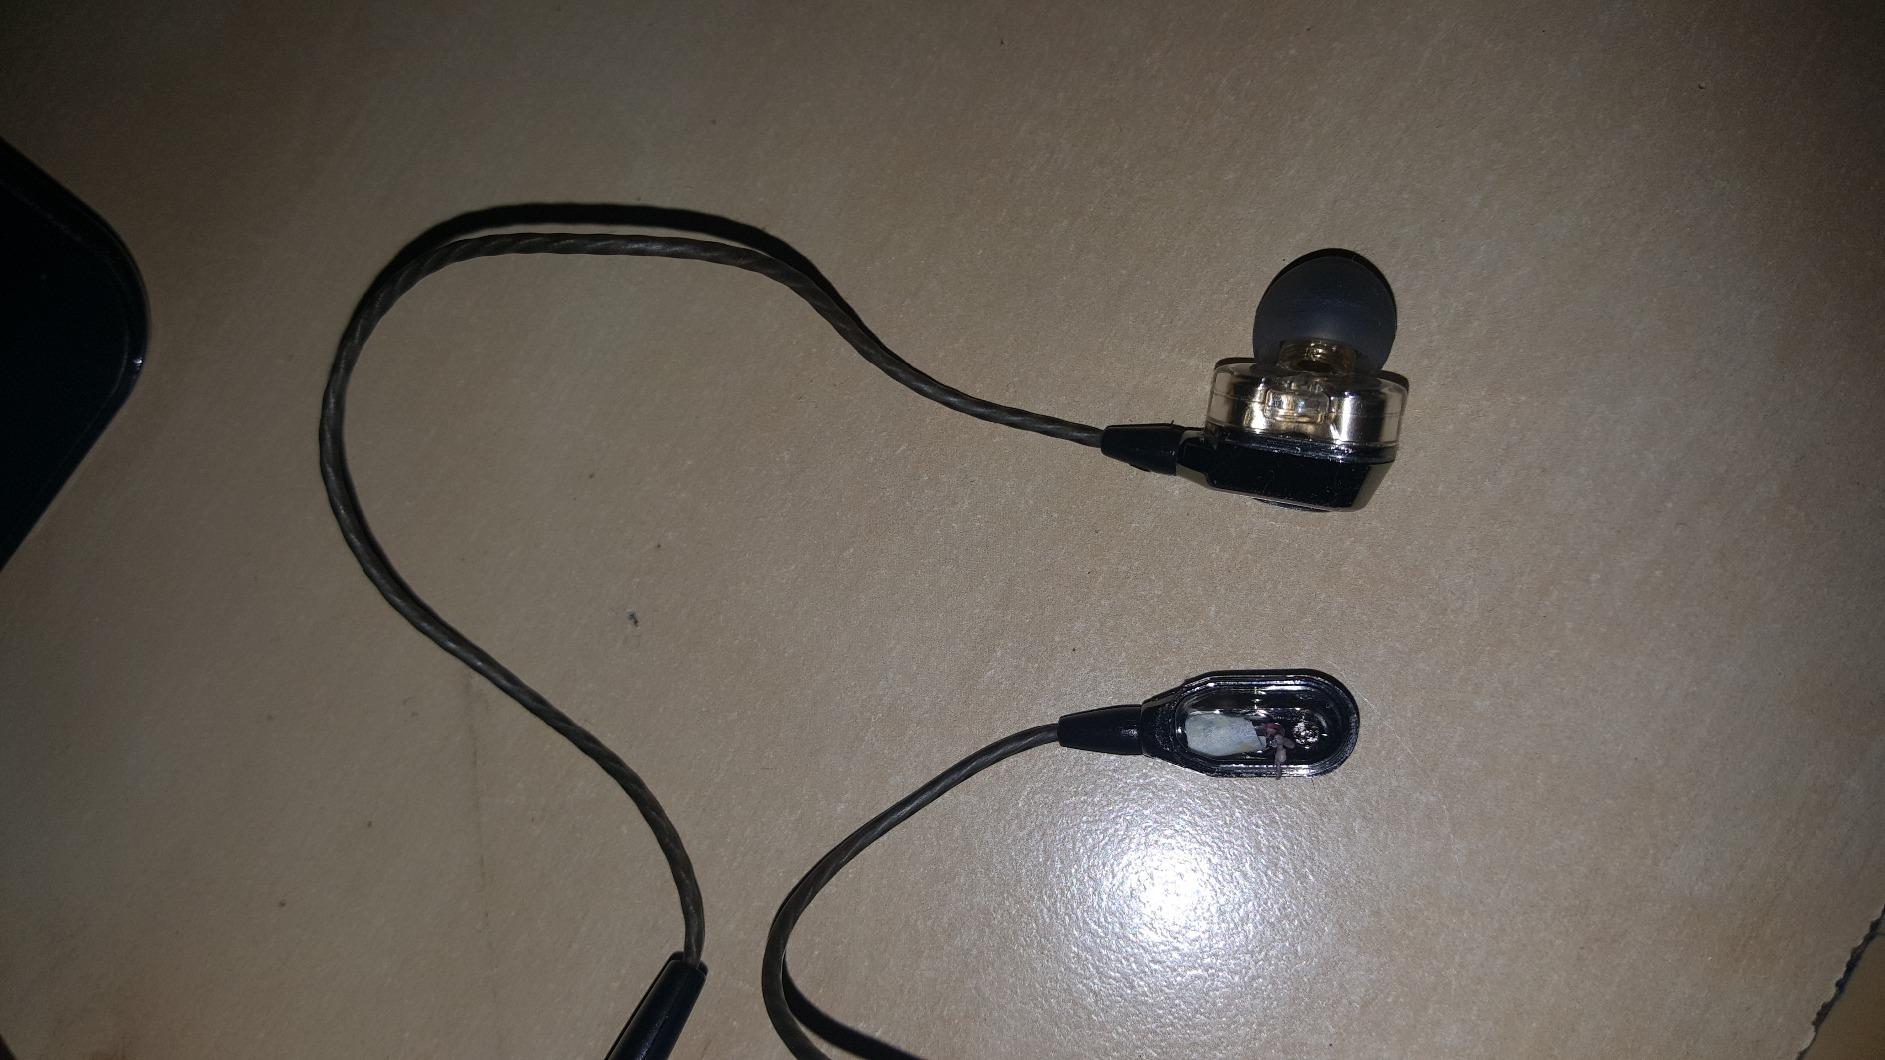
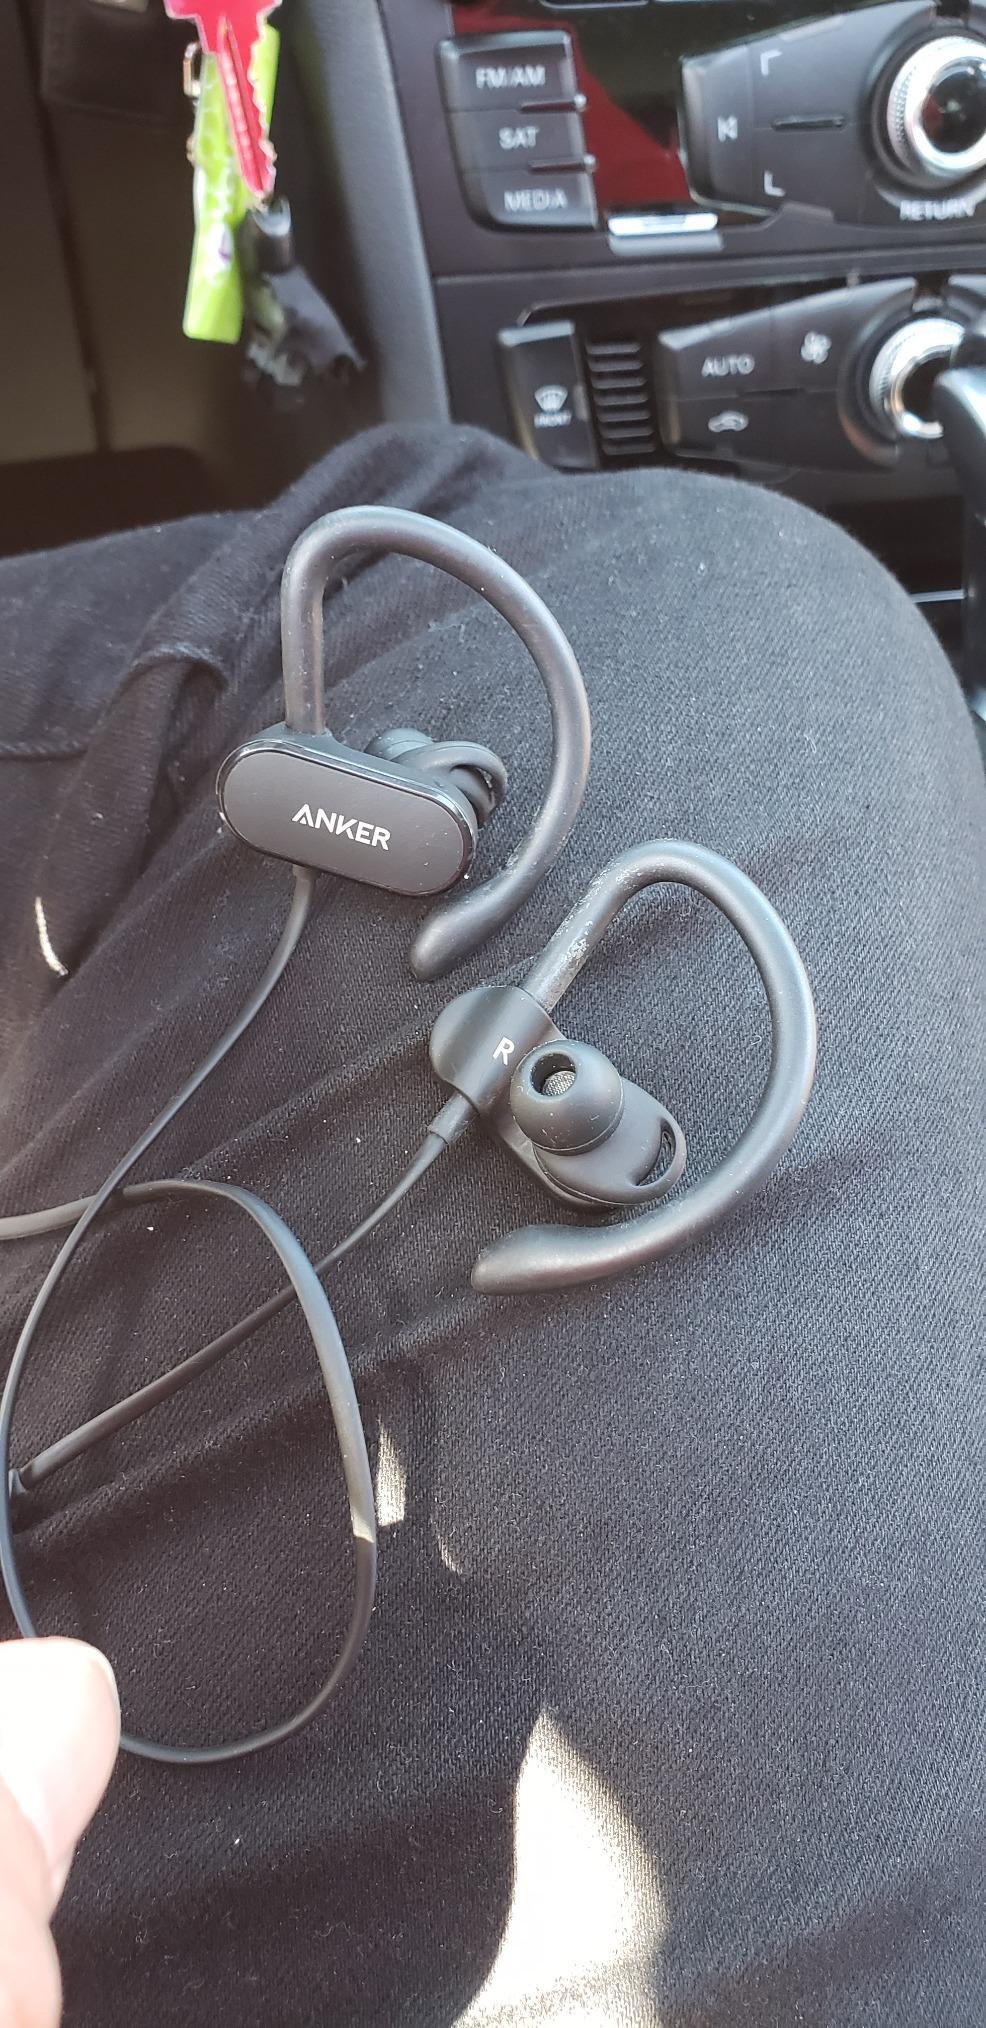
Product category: headphones
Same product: no